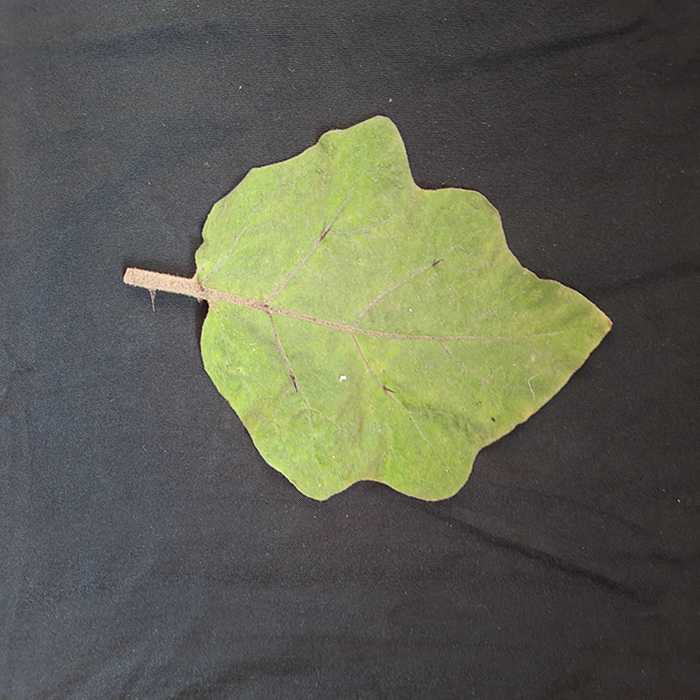
Plant: Eggplant
Label: Eggplant fresh leaf